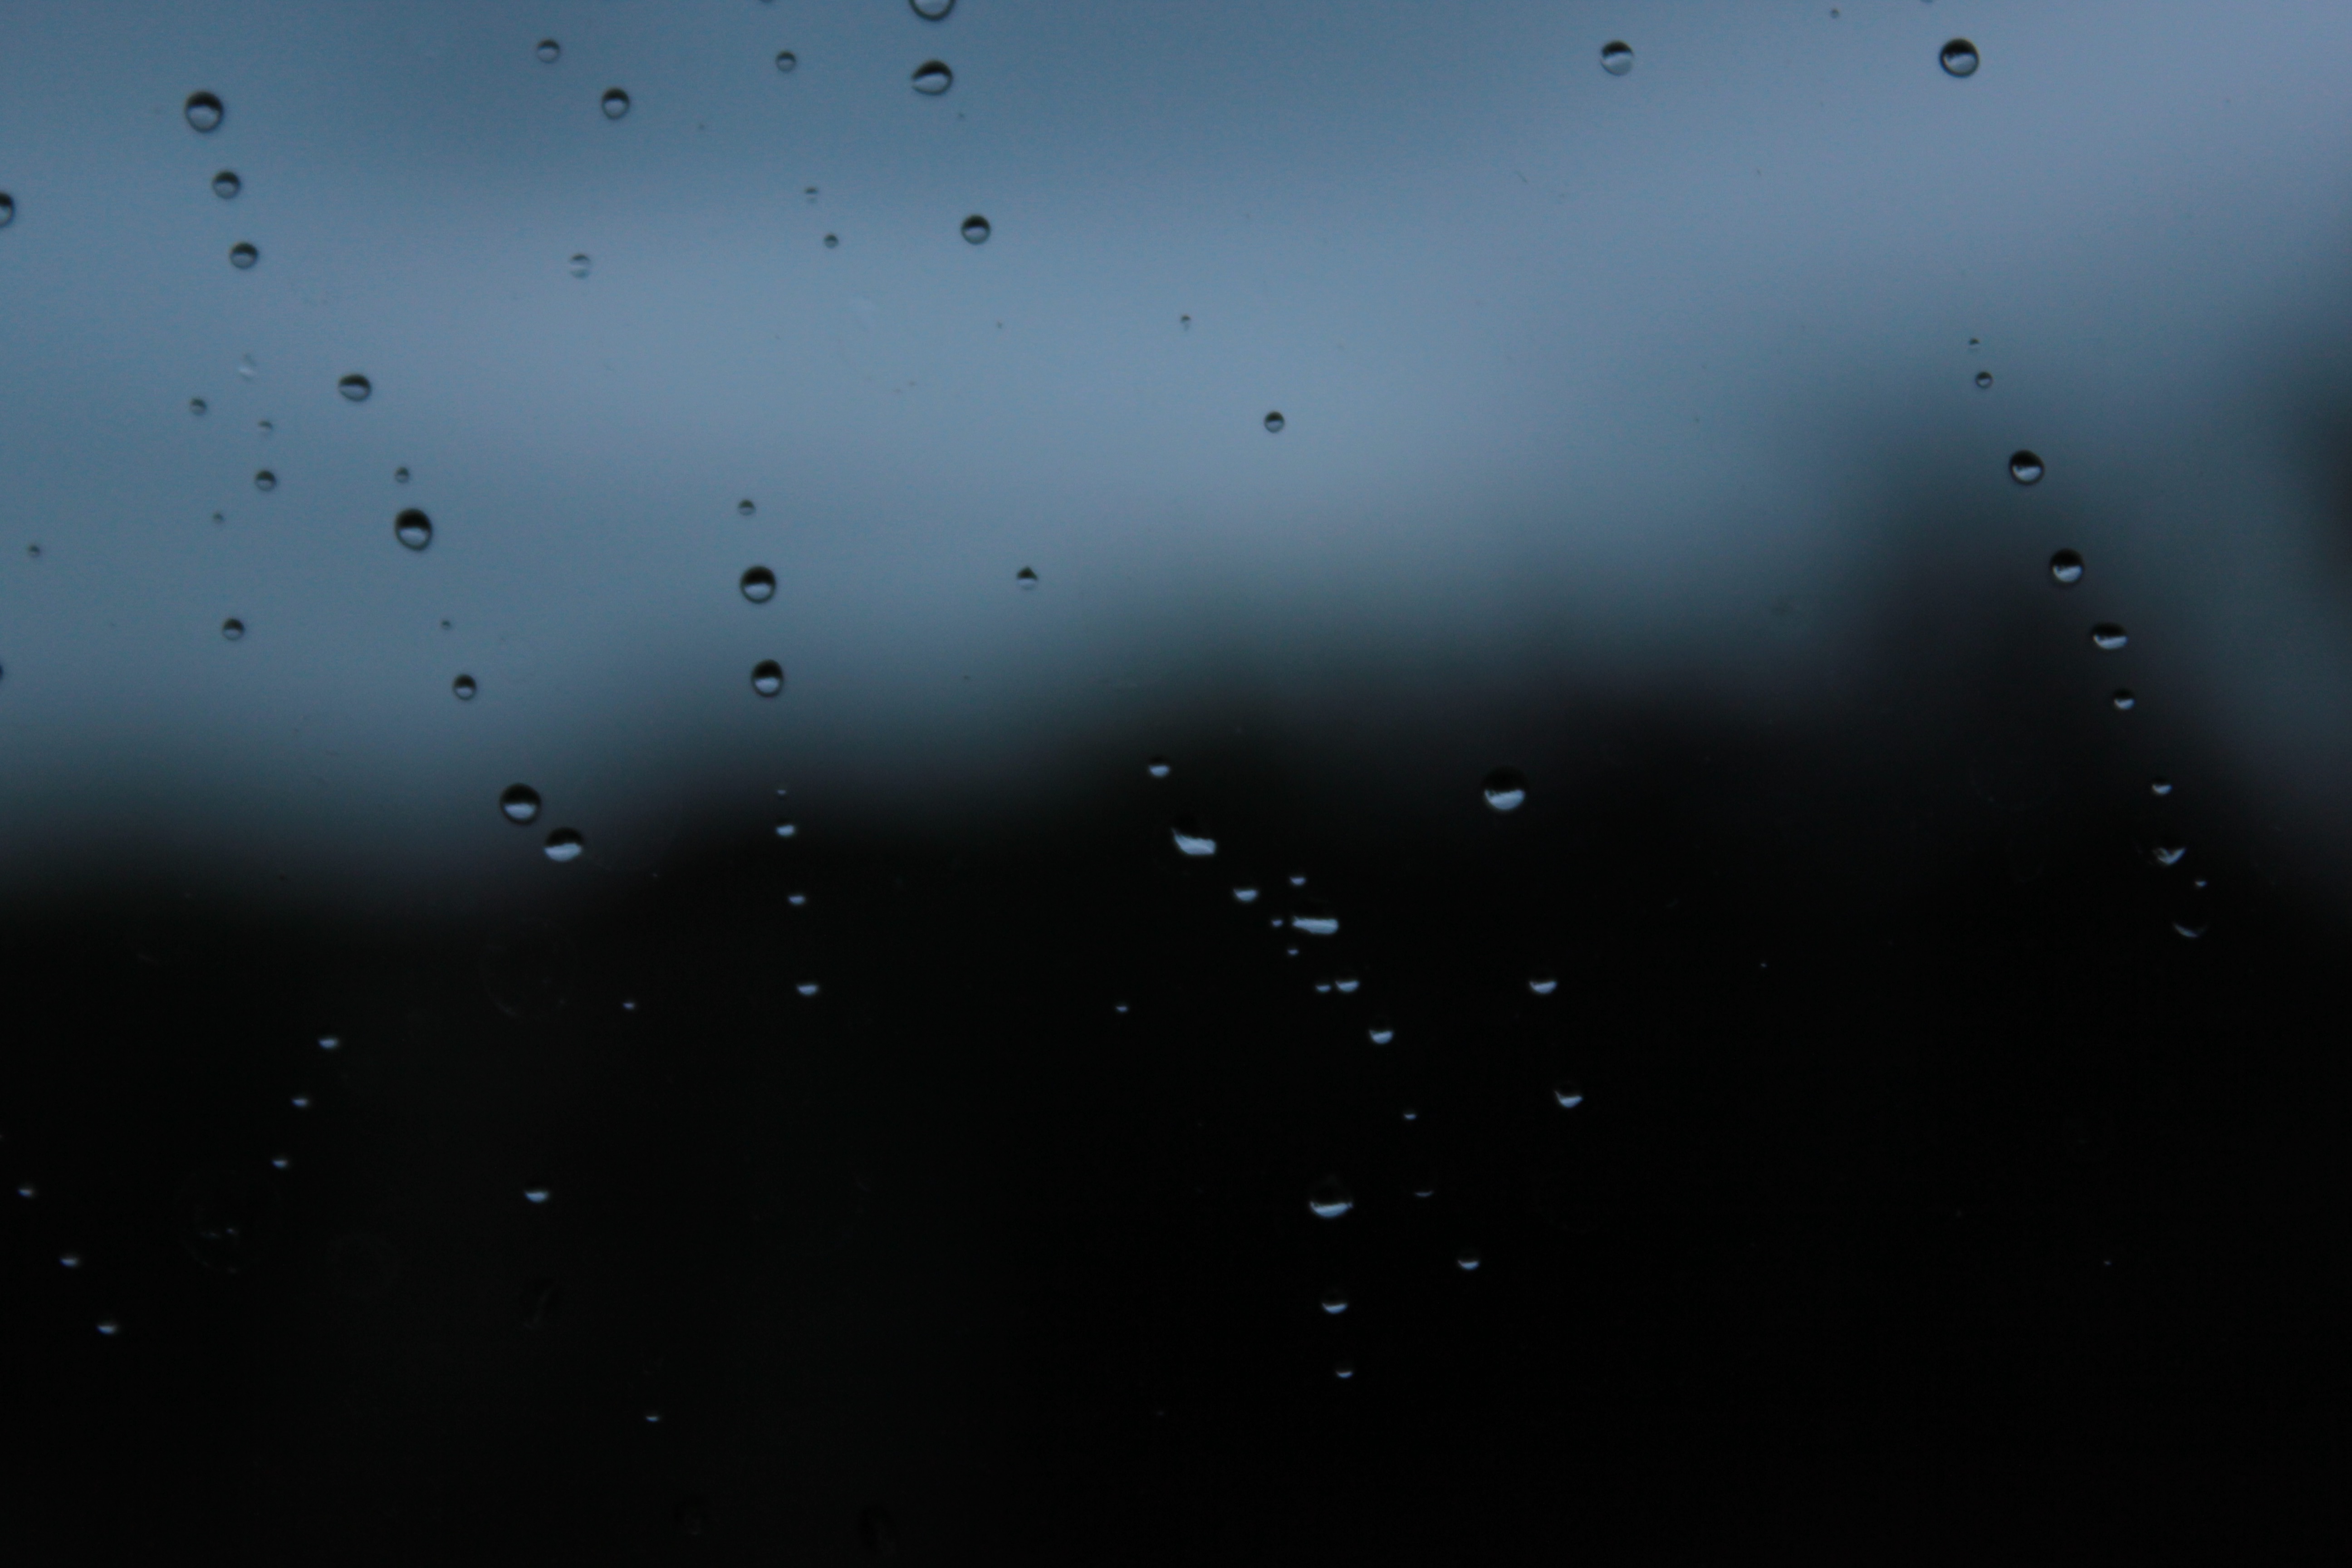
drop, sky, atmosphere, line, reflection, weather, darkness, atmosphere of earth